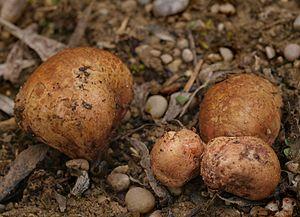
Les champignons gastéroïdes, encore souvent appelés gastéromycètes, sont des champignons basidiomycètes chez qui le tissu fertile est interne à l'état jeune. Les spores permettant la reproduction sont ainsi sequestrées dans un réceptacle qui se déchire à maturité et permet la dissémination par le vent, la pluie ou les animaux. Ce réceptacle peut rester globuleux, comme chez les vesses-de-loup ou prendre des formes plus extravagantes, comme chez les satyres.